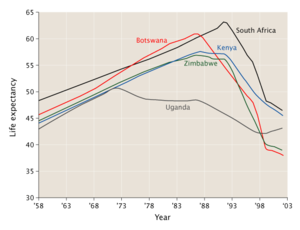
SIDA en Afrique - Coût de la vie dans les pays d'Afrique australe touchés par le SIDA.
L'Afrique est le continent le plus touché par l'épidémie de sida. En 2011, 69 % des cas et 70 % des décès occasionnés par la maladie ont eu lieu dans la région.